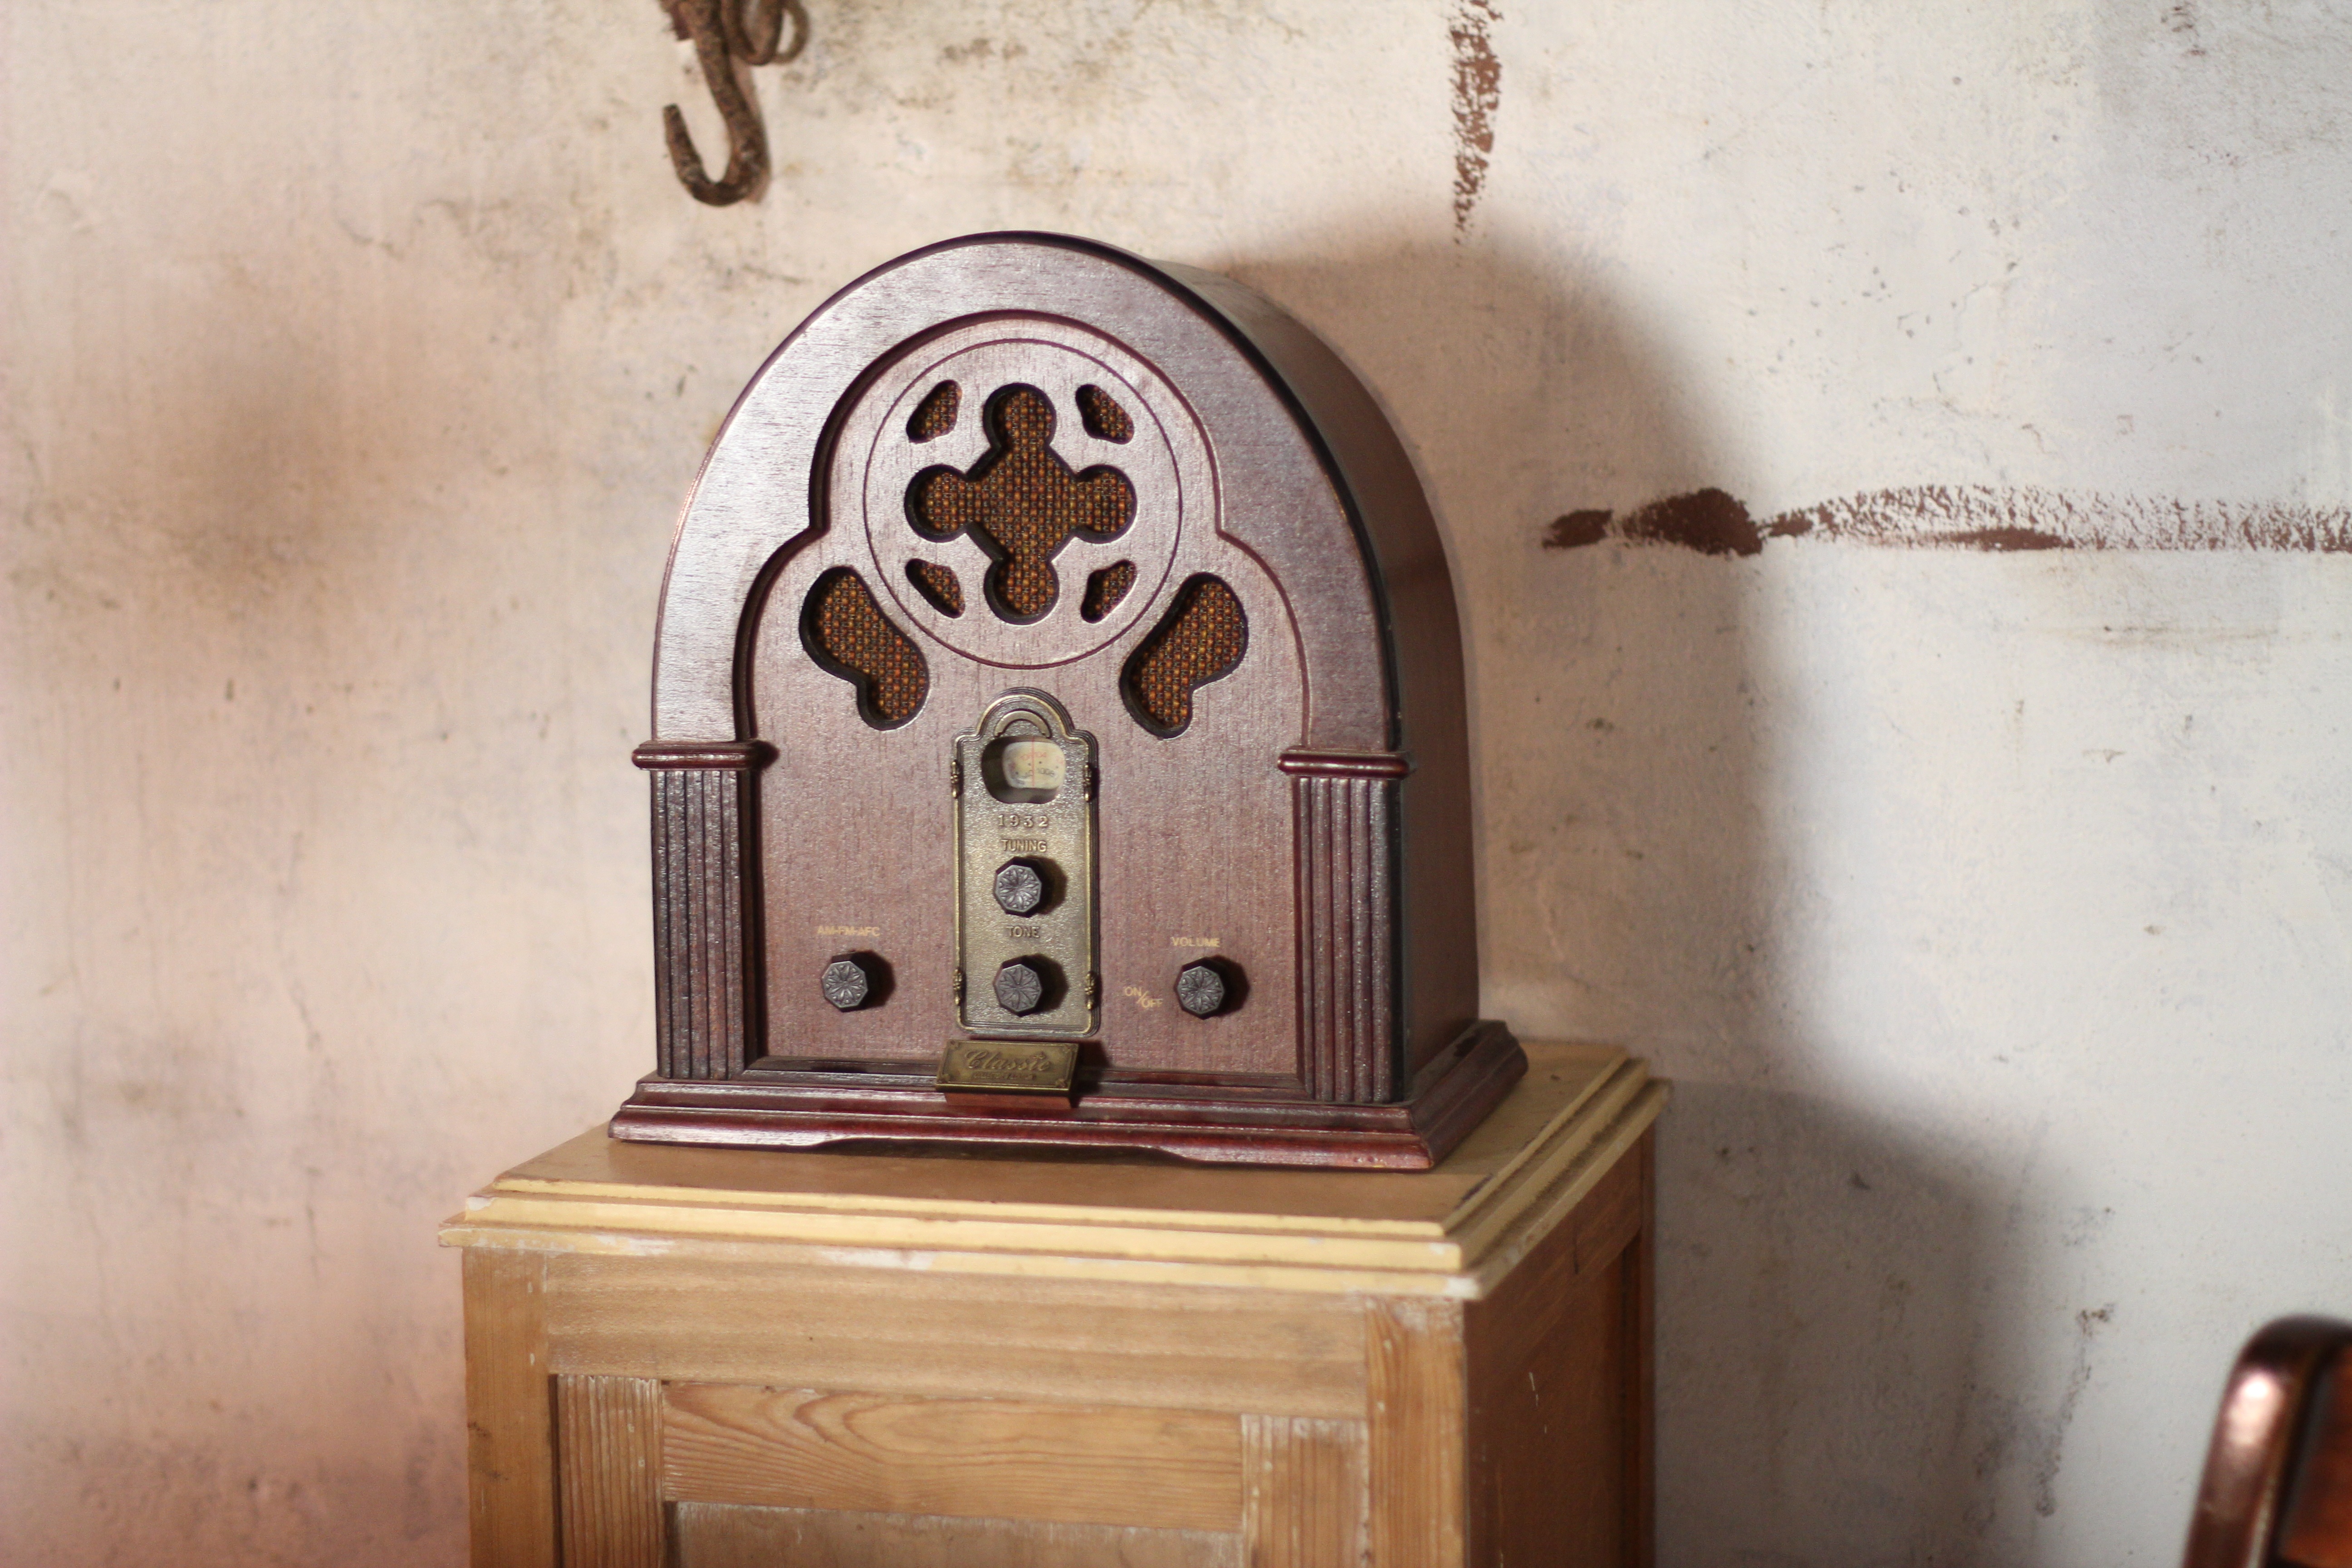
wood, house, clock, wall, chapel, furniture, room, door, radio, interior design, war, art, former, ancient history